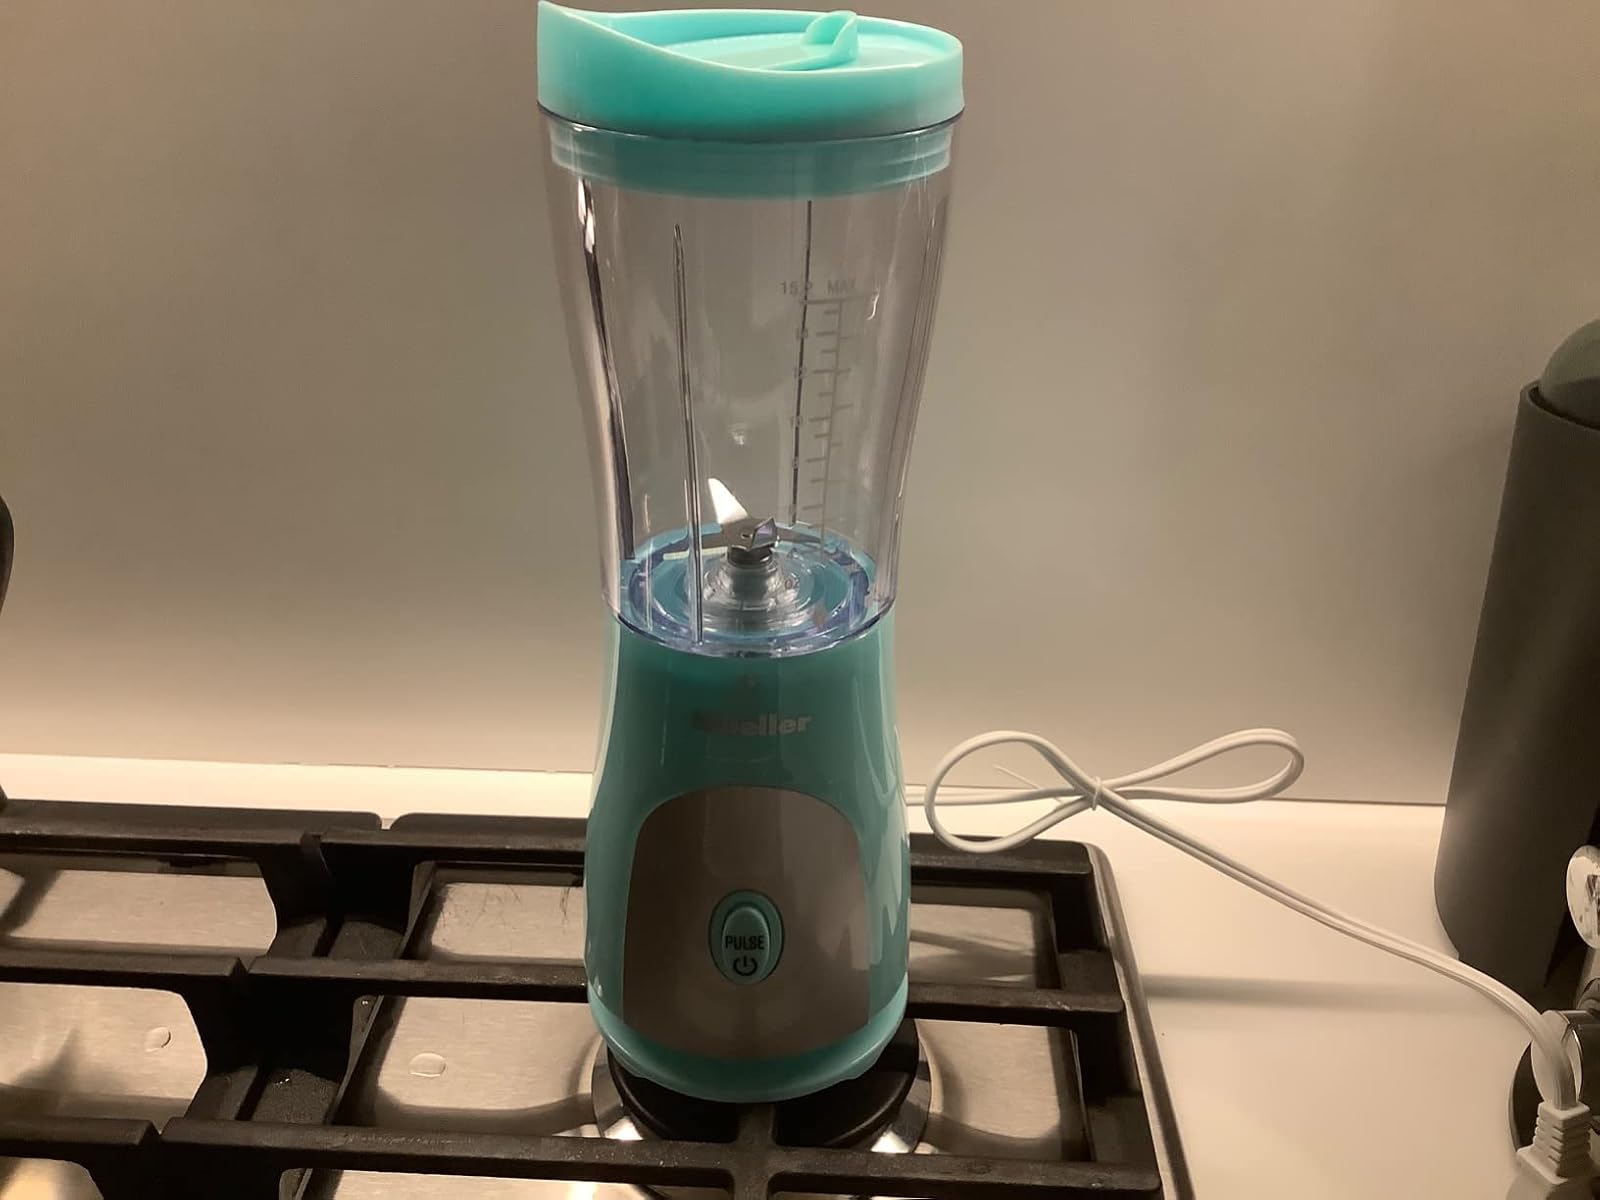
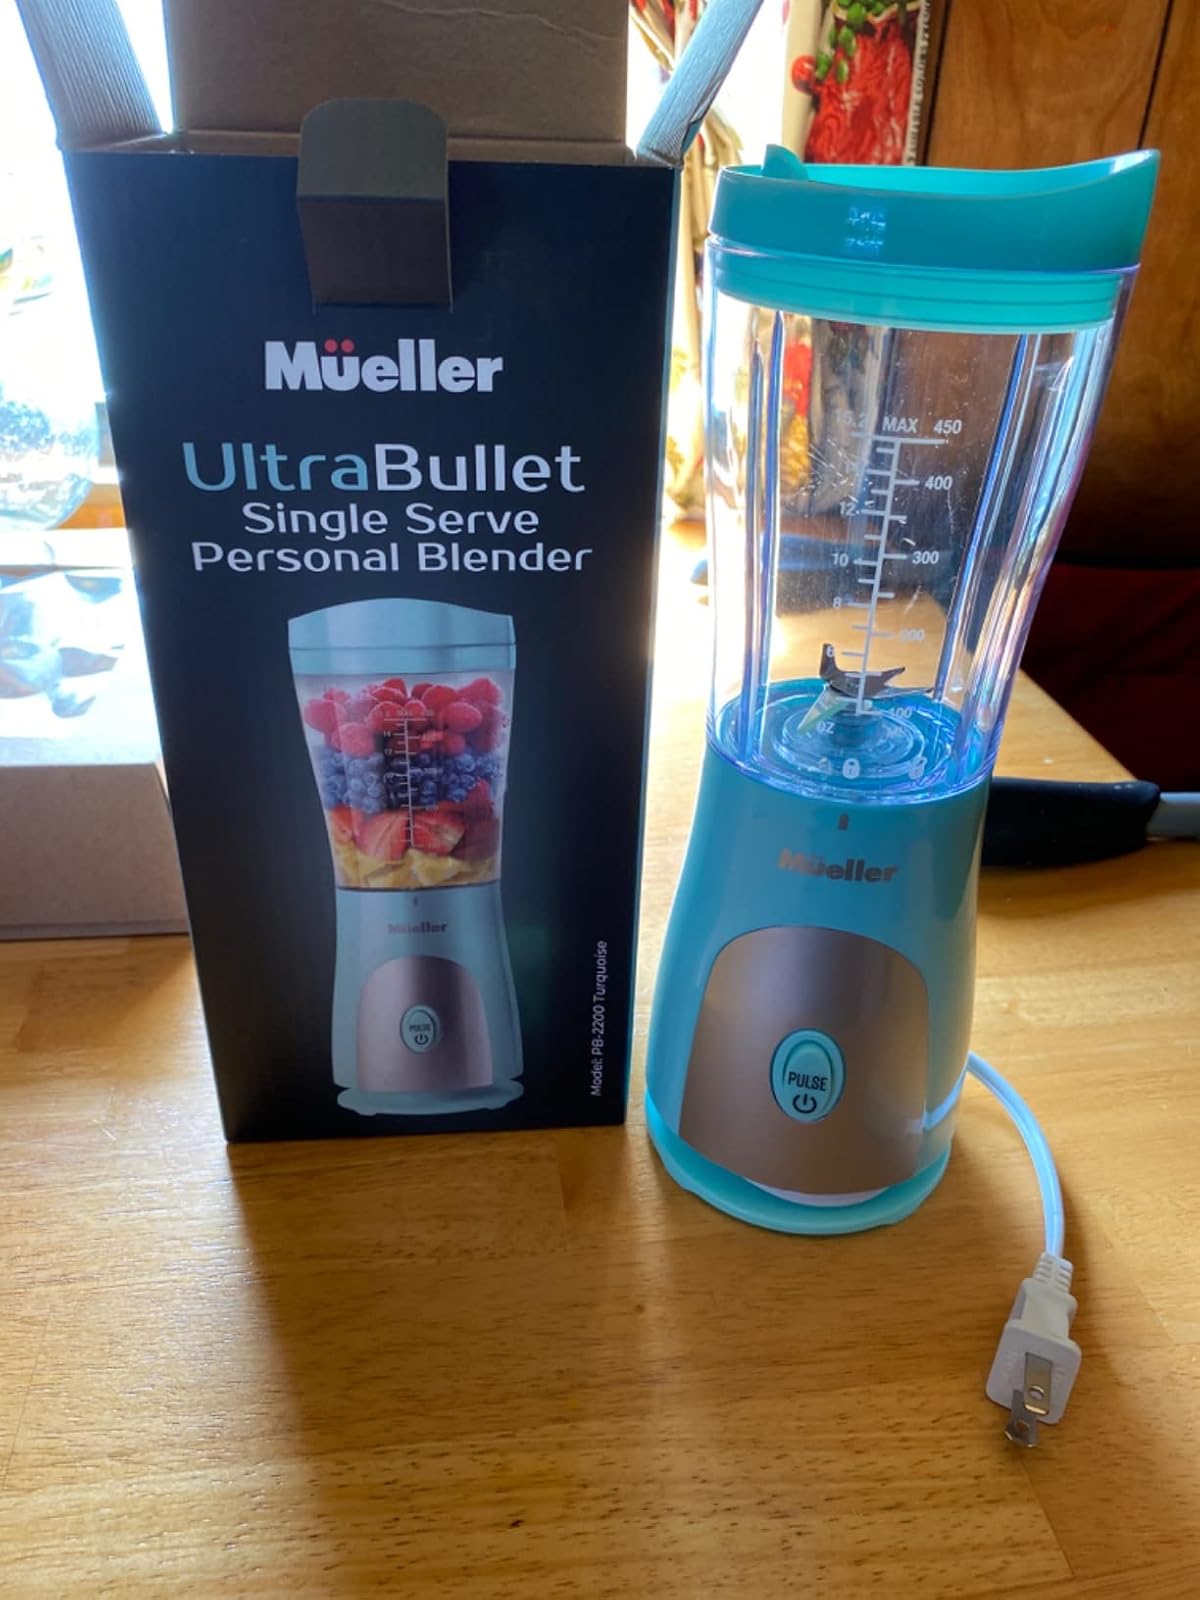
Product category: items_blender
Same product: yes